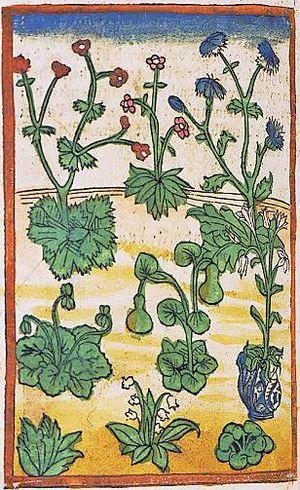
Cette liste de florilèges et codex botaniques recense par ordre chronologique les ouvrages illustrés de botanique publiés depuis l'Antiquité jusqu'à la fin du XIXᵉ siècle.